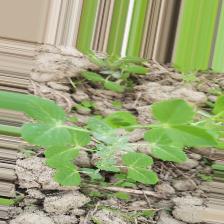
Label: Powdery Mildew